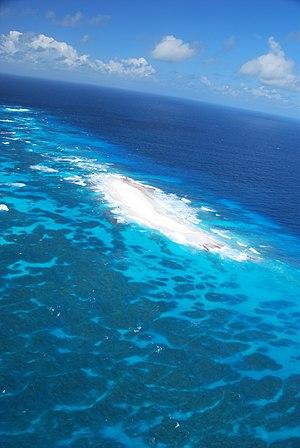
Le motu One [mɔtu ɔne] est un motu du nord de l'archipel des îles Marquises, en Polynésie française. Un motu est un îlot ou un banc de sable corallien situé sur la couronne récifale d'un atoll ou à l'arrière d'un récif barrière d'île volcanique. Ce nom signifie « île de sable » en marquisien.